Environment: real
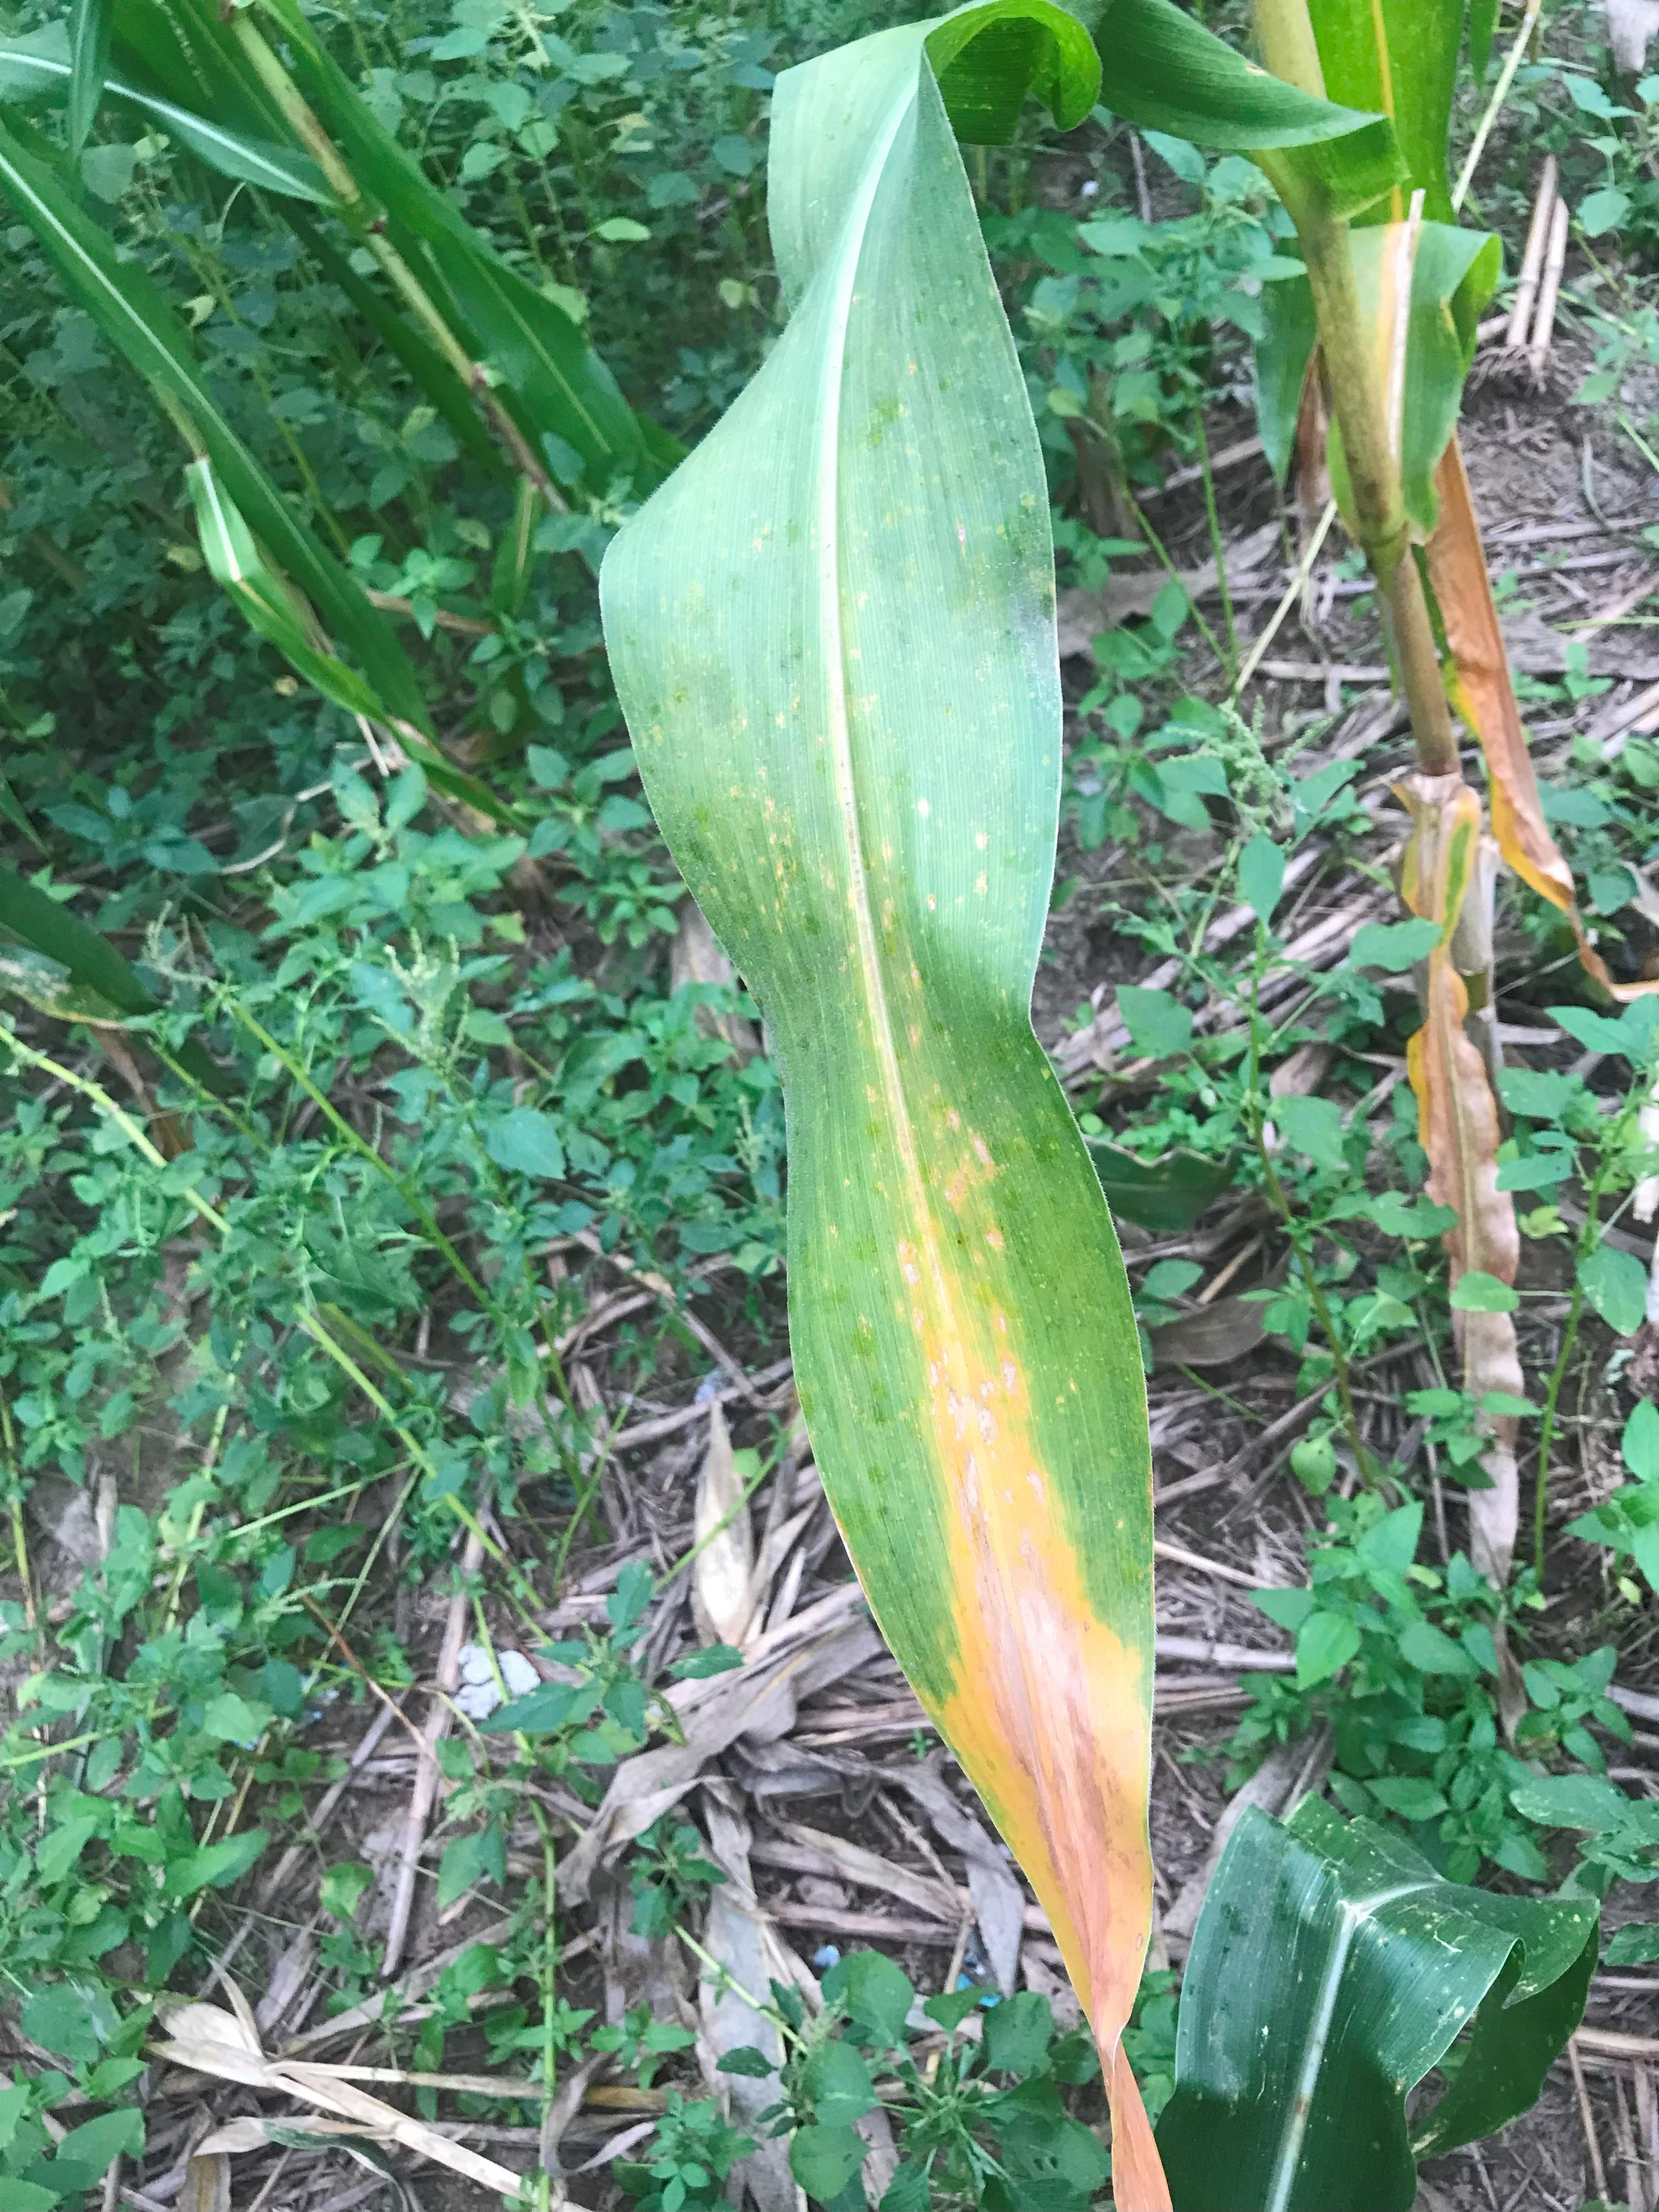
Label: nitrogen_deficiency